Ludwigsburg Palace

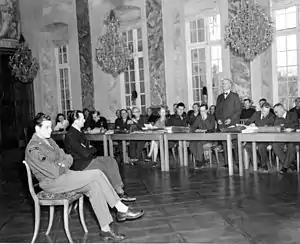
A defense counsel (standing) at the Borkum Island massacre trial questions a witness, in the foreground next to an American soldier who is acting as interpreter.

Napoleon's armies occupied Württemberg from 1800 to 1801, forcing the duke and duchess to flee to Vienna. The royals returned when Frederick II agreed in 1803 to pledge allegiance to Napoleon and part with Württemberg's territory on the Left Bank of the Rhine, an area of . In exchange, according to the Treaty of Lunéville, Frederick II was named a Prince-elector and given of mediatised Right Bank territory. Frederick II, now Elector Frederick I, tasked his court architect Nikolaus Friedrich von Thouret with renovating the palace in the Neoclassical style. Thouret started in the Ahengalerie and the Ordensbau, working there from 1803 to 1806. For two days in October 1805, Napoleon visited Ludwigsburg to coerce Frederick I into joining the Confederation of the Rhine and thus becoming his ally, compensating Württemberg with neighboring territories in the Holy Roman Empire and Frederick I with the title of king. Frederick I again tasked Thouret with a remodeling, from 1808 to 1811, of the Ordenskapelle and the king's apartment. The final modernizations ordered by the king took place from 1812 to 1816 in the Schlosstheater and Marble Hall. During this time, the ceiling frescoes of the Guard Room and the main staircases of the Neuer Hauptbau were repainted. By the time Frederick I died in 1816, the majority of the palace had been converted to reflect the latest style.